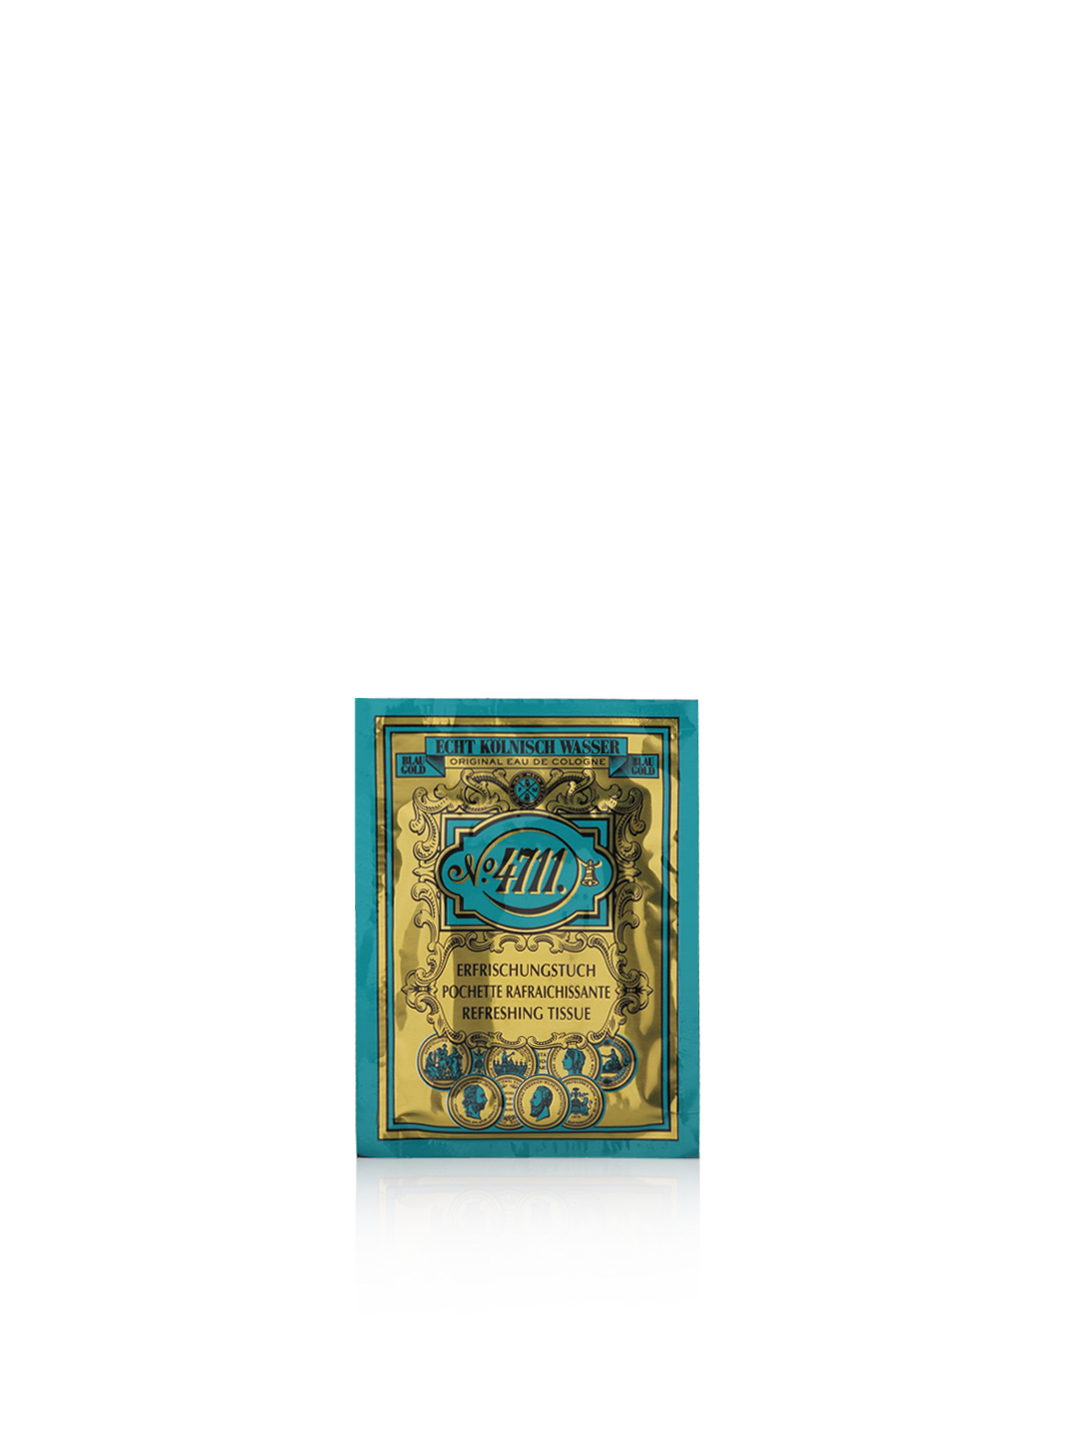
4711 Men Refreshing Perfumed Tissues
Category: Personal Care / Fragrance / Perfume and Body Mist
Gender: Men
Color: Blue
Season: Spring 2017
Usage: Casual